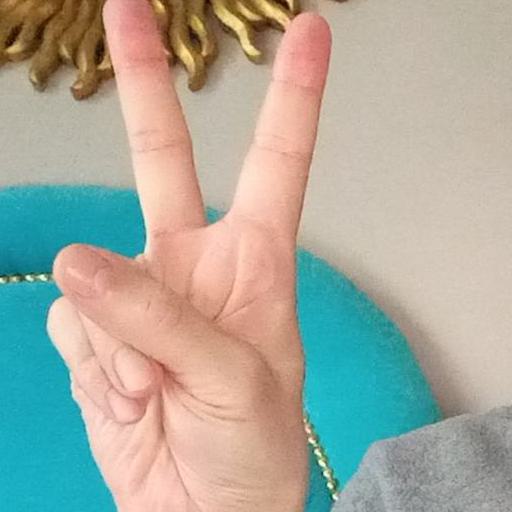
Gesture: peace